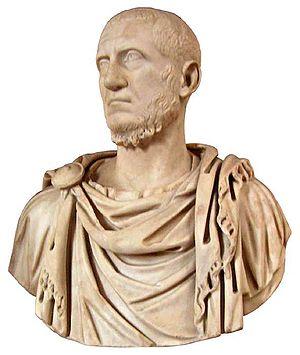
Dans l'histoire de l'Empire romain, l’Anarchie militaire désigne la succession rapide d'empereurs issus des rangs de l'armée et portés au pouvoir par un coup d’État. Elle s'ouvre par l'assassinat d’Alexandre Sévère en 235, et la fin de la dynastie des Sévères, culmine avec les trente tyrans et perdure jusqu’à l'arrivée au pouvoir de Dioclétien, en 284, qui réforme en profondeur les institutions romaines, réunifie l'empire et rétablit la situation sur les frontières.
La crise du IIIᵉ siècle de l’empire romain englobe, d’après les historiens contemporains, les années 235 à 284 ou 285. Elle survient alors que s’éteint la dynastie des Sévères laquelle, après les troubles de 193-195, avait réussi à donner une certaine stabilité à l’empire.